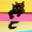
Label: cat